Esculentin-2CHa

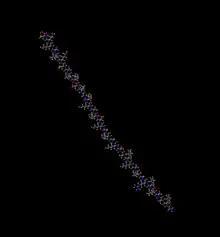
Peptid esculentin-2CHa tertiary structure

Esculentin's secondary structure follows an alpha-helical model, specifically in the central to the C-terminal region (residues 17-33) of the peptide. This conformation is the one that has the most probability based on the helix/coli transition theory.